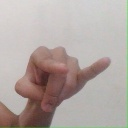
अक्षर: च